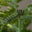
Label: caterpillar